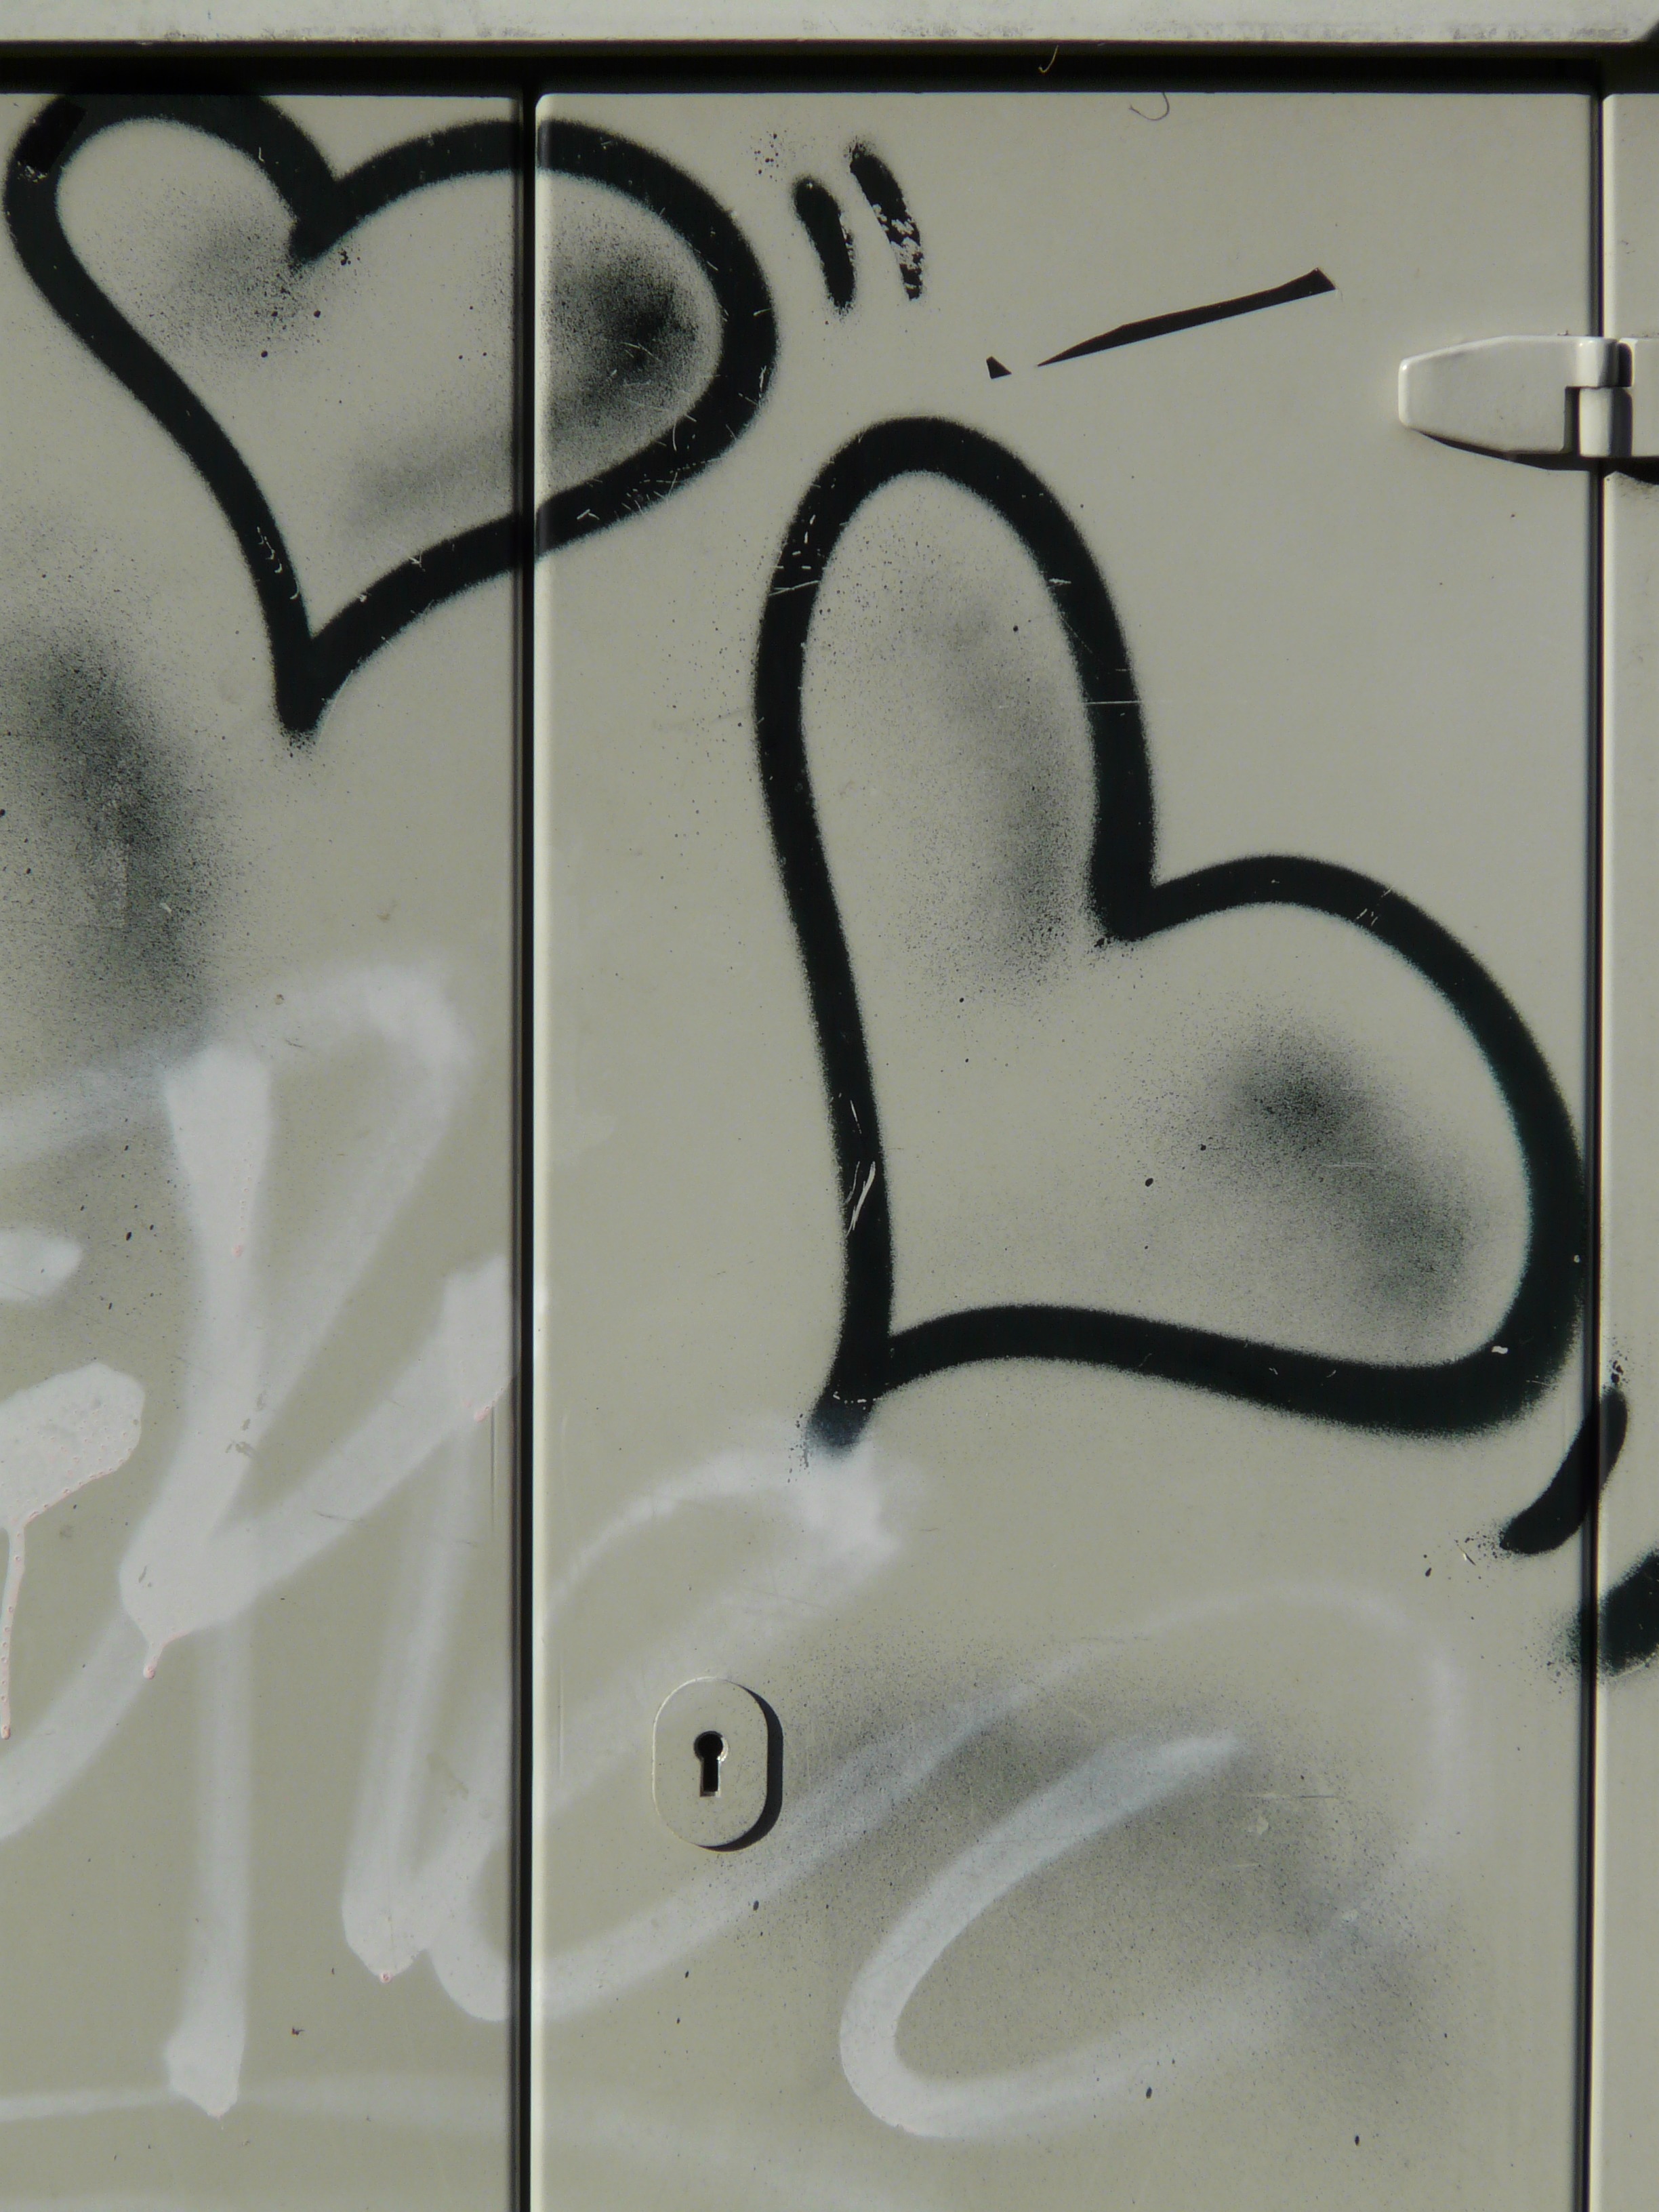
white, glass, number, wall, heart, spray, color, black, graffiti, lighting, material, painting, grey, art, sketch, drawing, iron, shape, modern art